Preston bus station

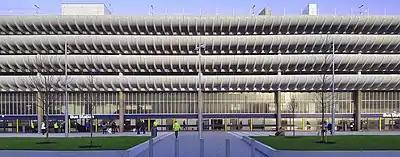
The new concourse, replacing the western bays

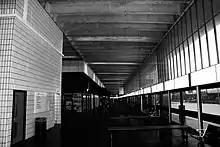
The interior in February 2020

In October 2014, the Lancashire County Council announced plans for a £23 million renovation of the bus station, including "Youth zone" facilities for young people, along with a new public square on the western side of the building to improve public access to and from Fishergate, St John's Shopping Centre and the Preston Guild Hall.